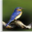
Label: bird